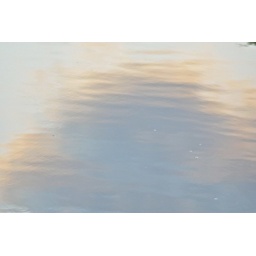
Evening cloud reflected in the water of the Ouseburn.